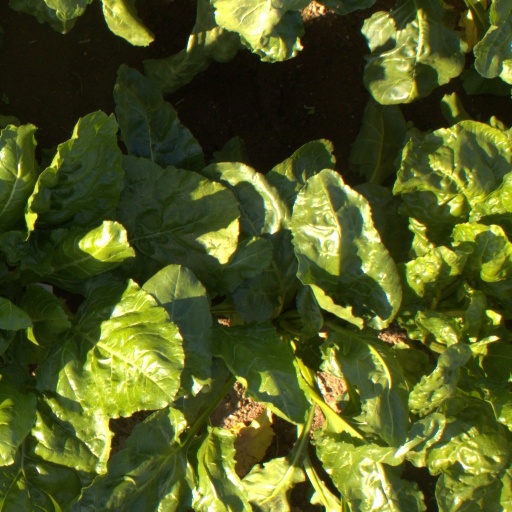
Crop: sugar beet